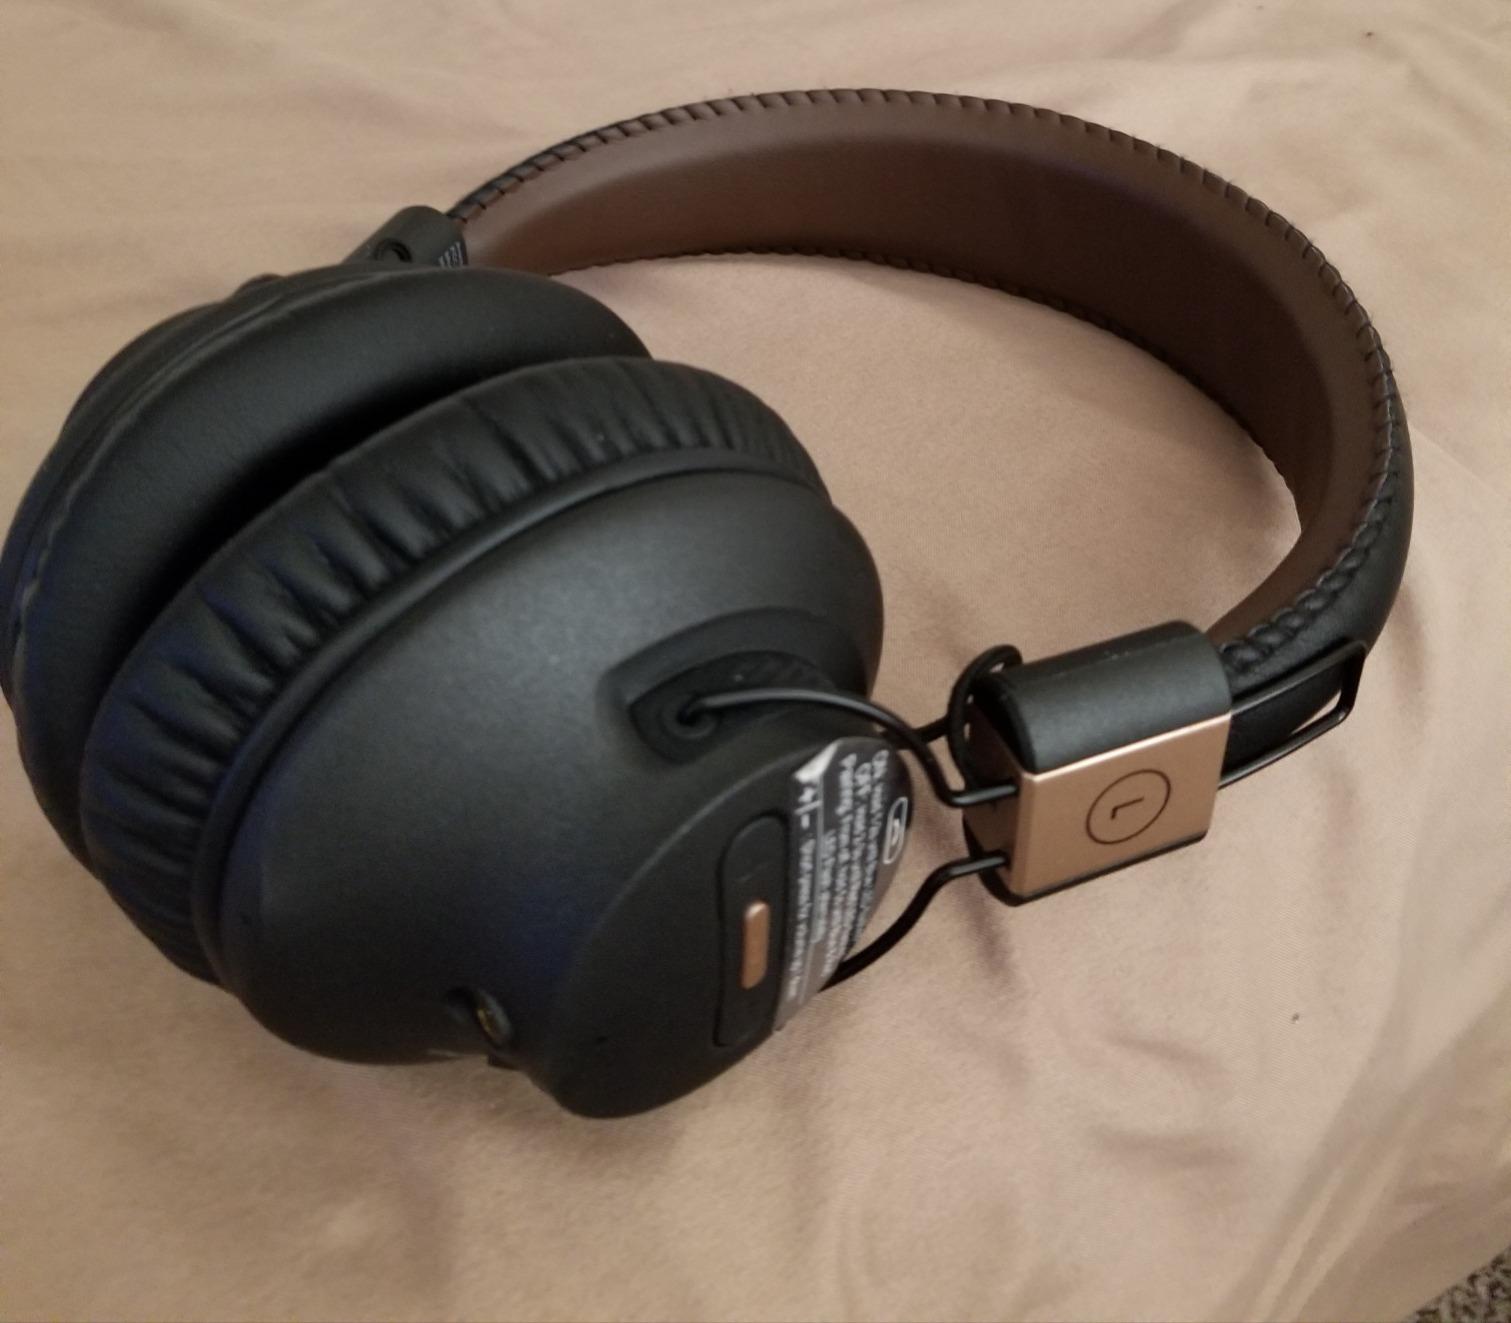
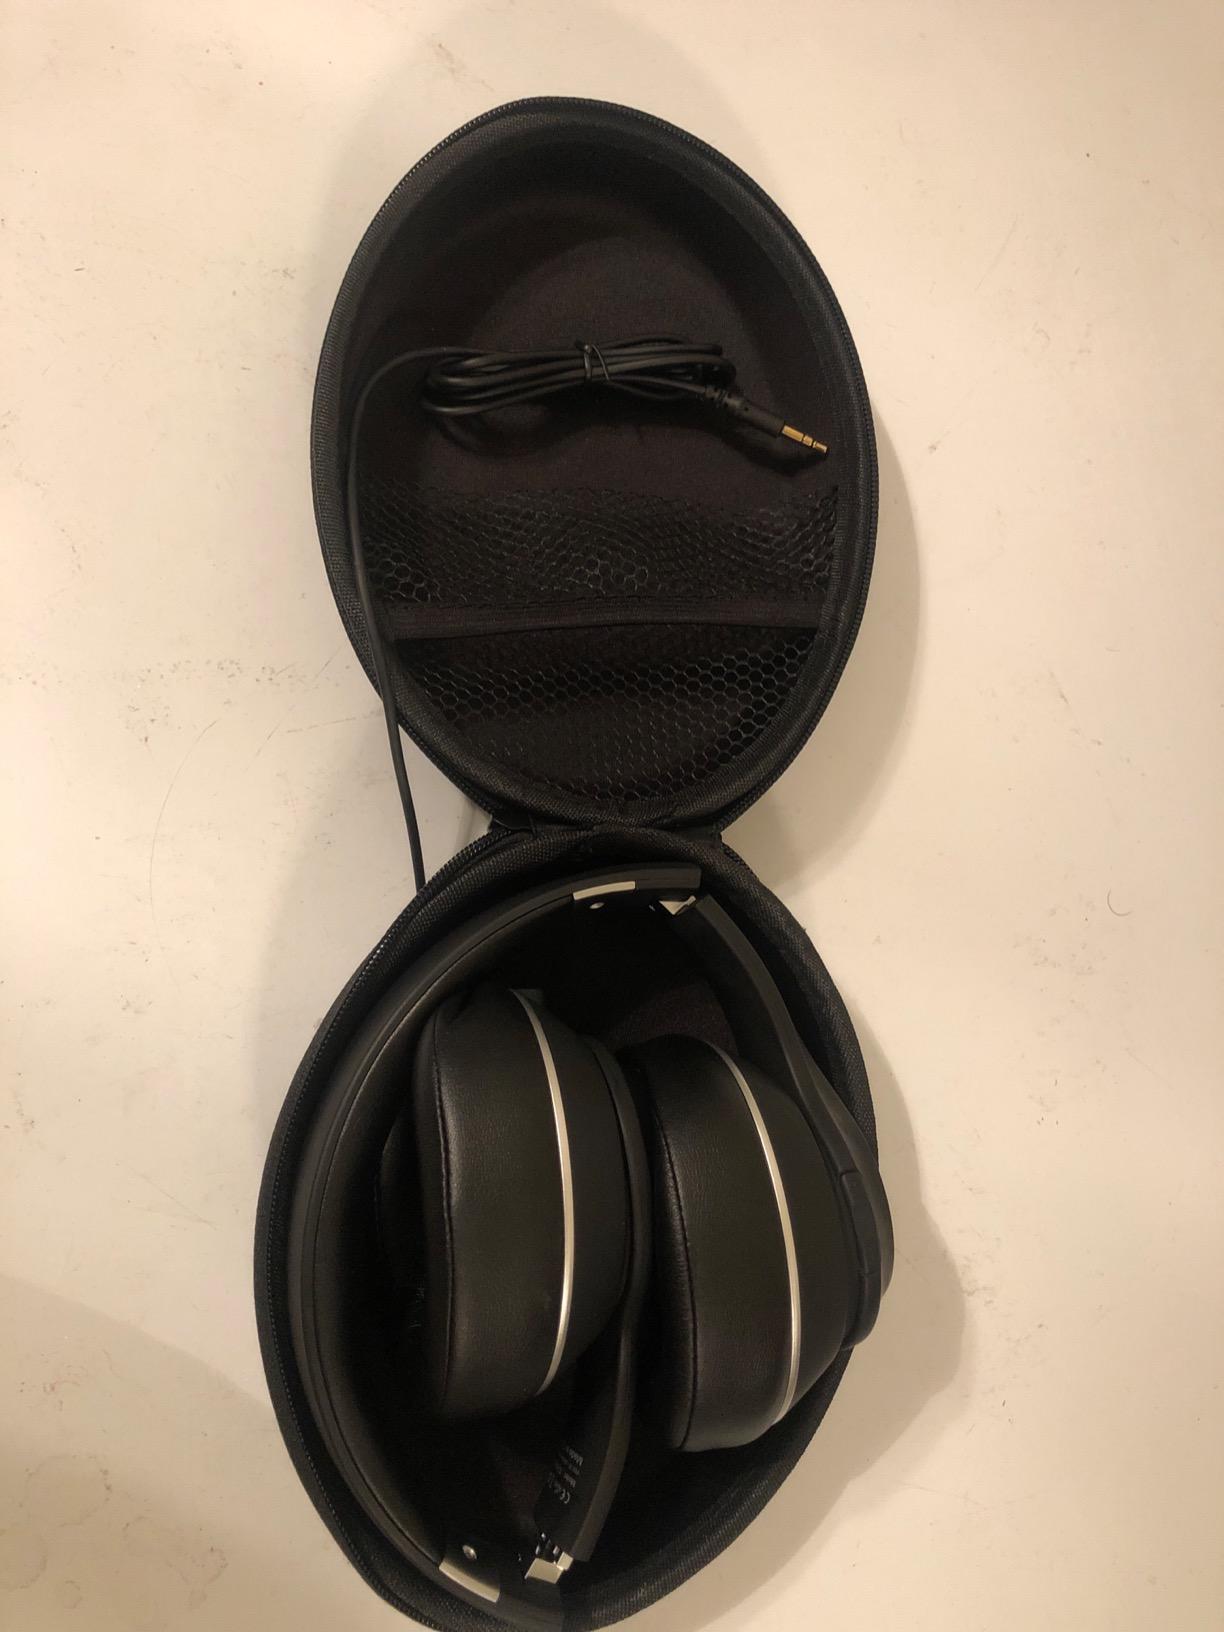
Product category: headphones
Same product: no